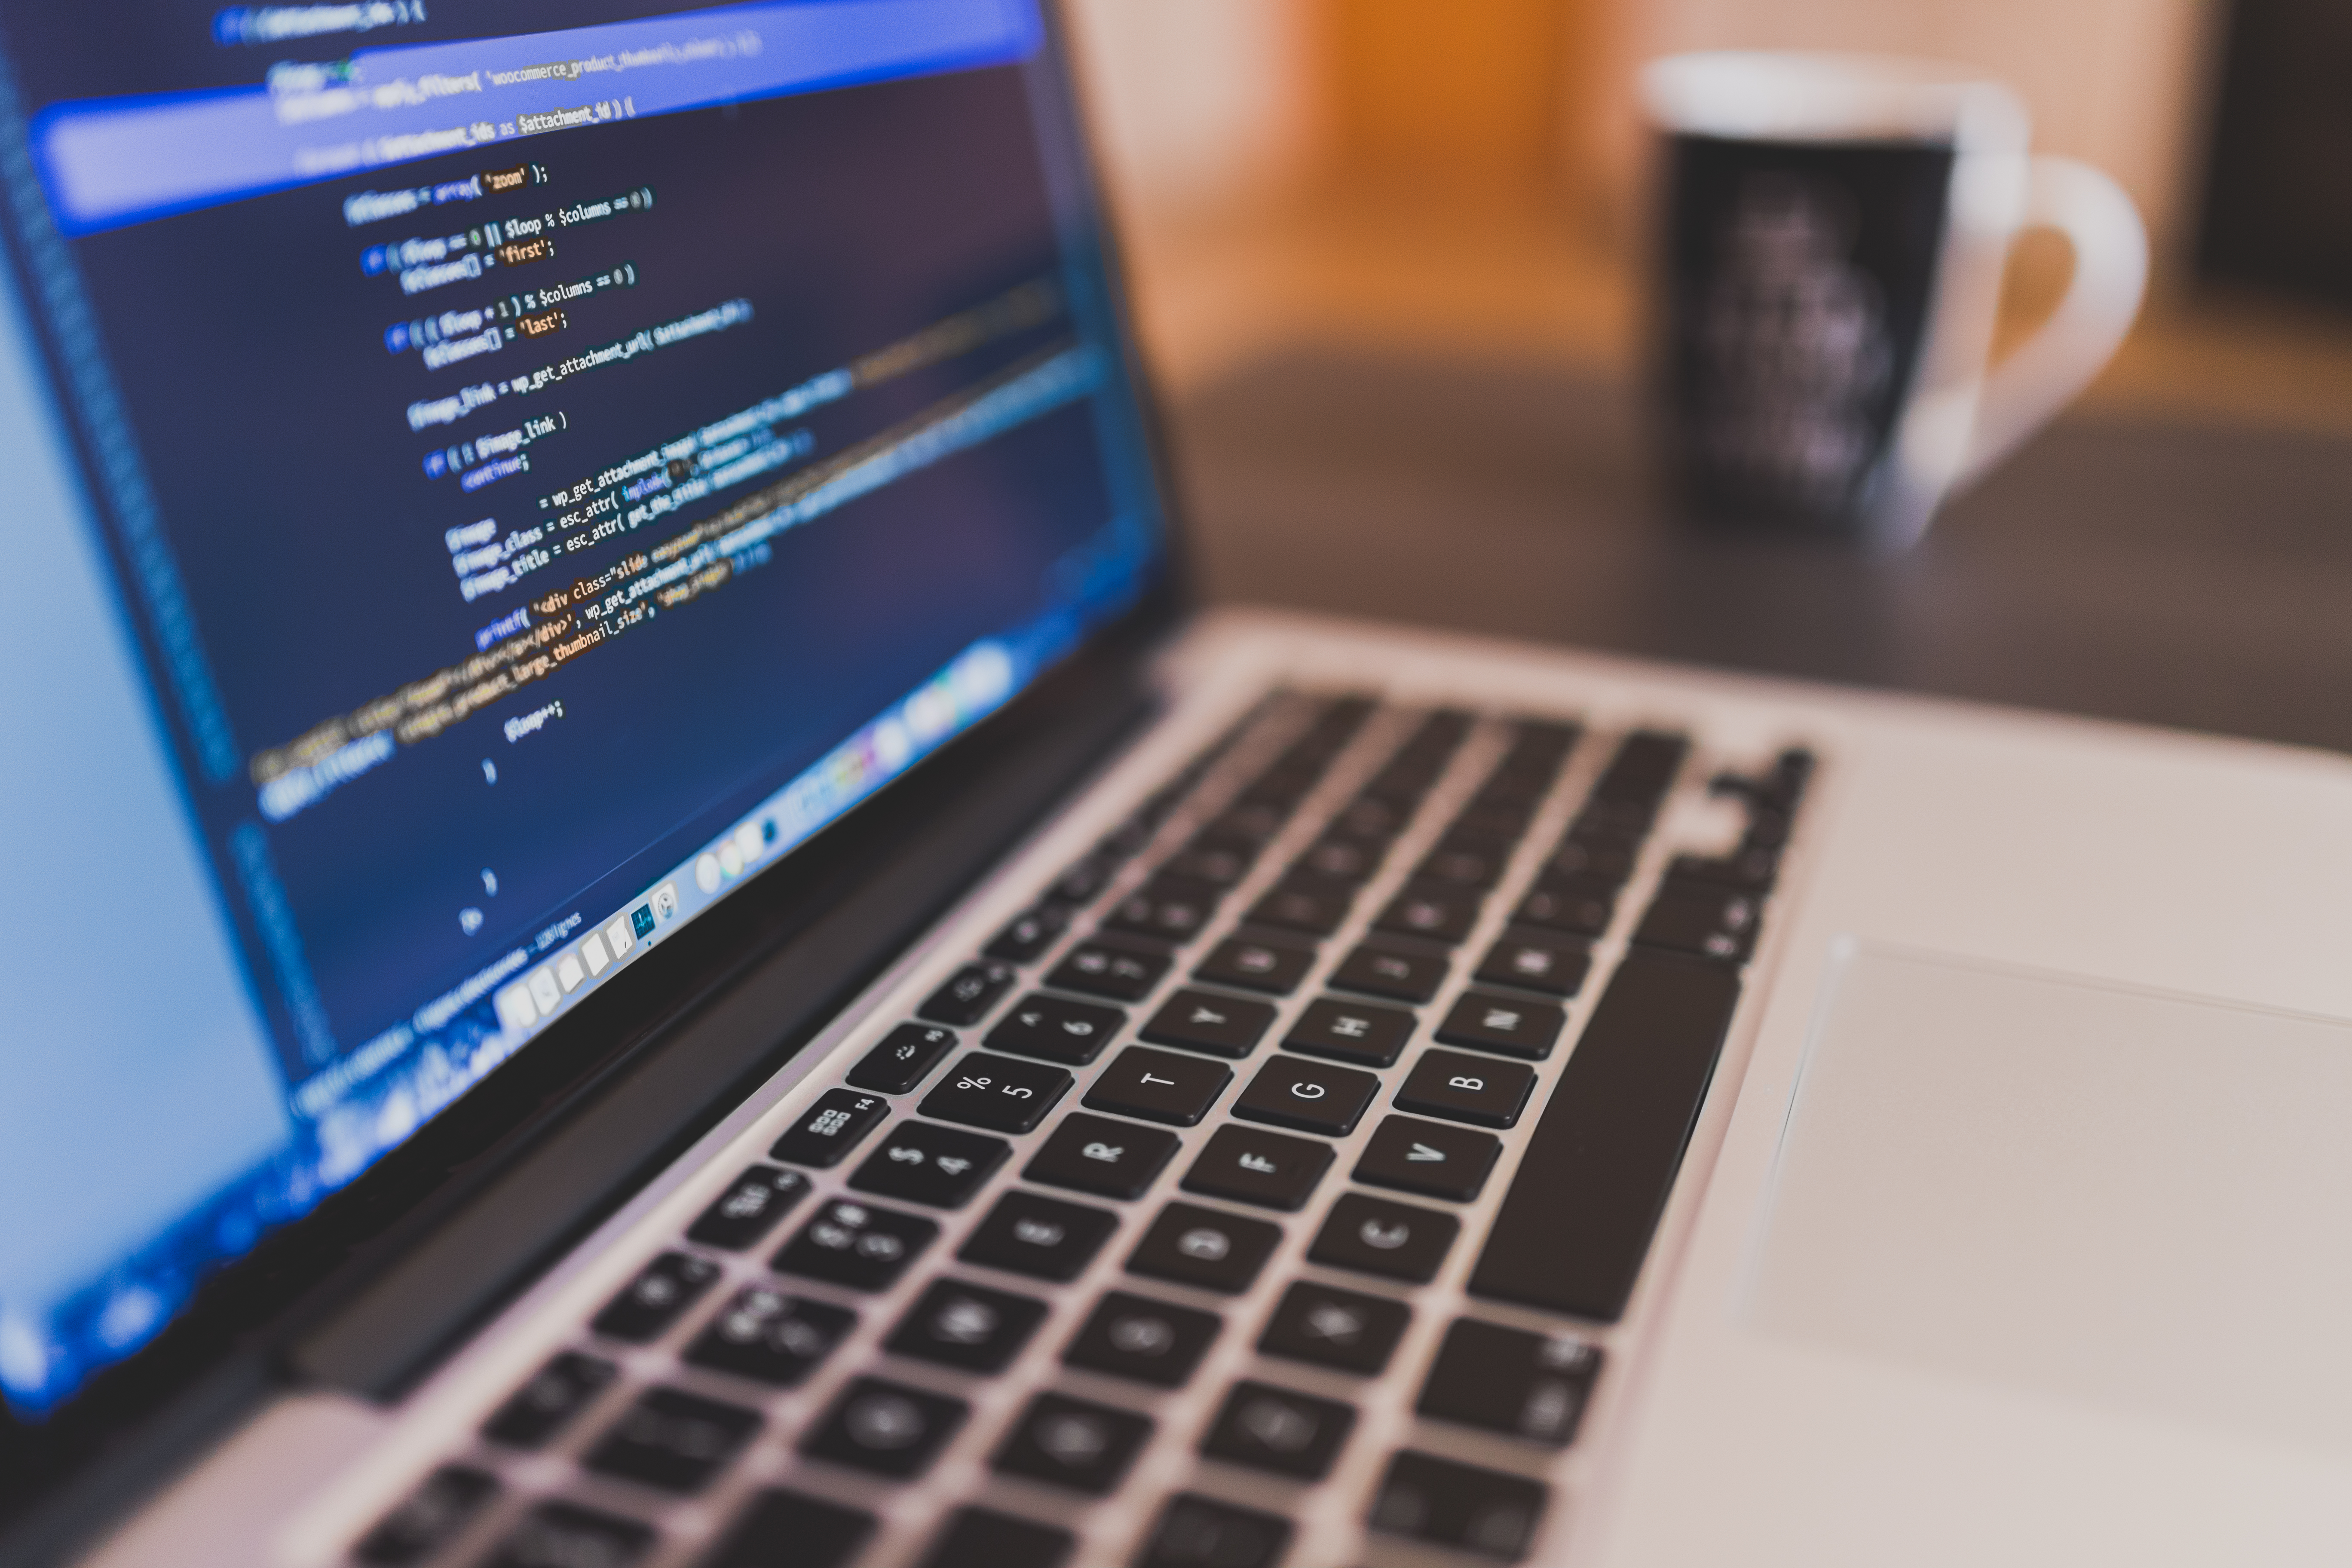
notebook, computer, macbook, writing, technology, gadget, coding, developer, programming, brand, programmer, design, software, development, code, developing, personal computer, personal computer hardware